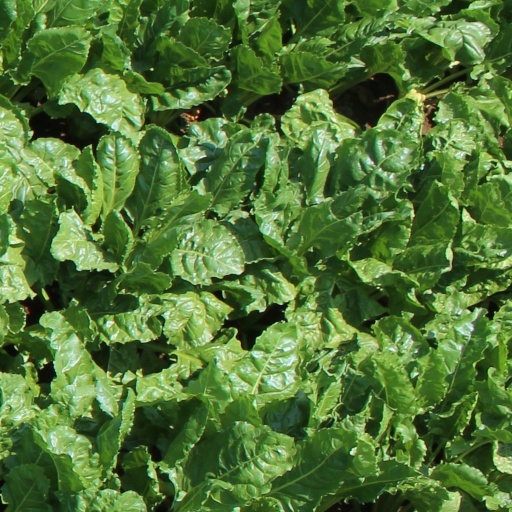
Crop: sugar beet